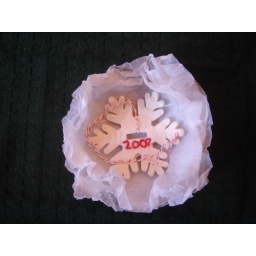
wrapped in snowy white tissue paper